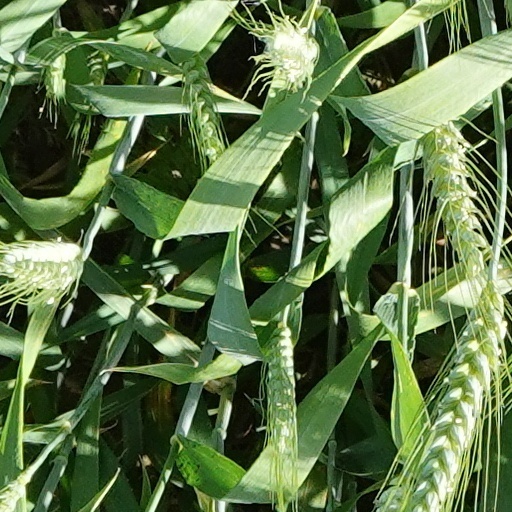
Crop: wheat